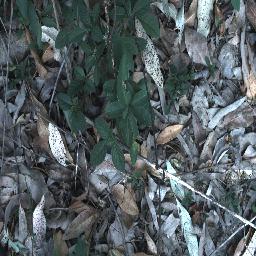
Label: rubber_vine